Yamada-kun and the Seven Witches

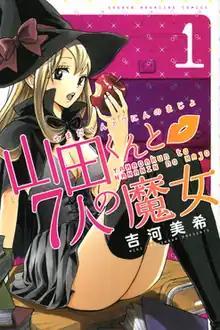
First volume cover, featuring Urara Shiraishi

is a Japanese manga series written and illustrated by Miki Yoshikawa. It was serialized in Kodansha's manga magazine "Weekly Shōnen Magazine" from February 2012 to February 2017, with its chapters collected in 28 volumes. The series was published digitally in English by Crunchyroll starting in 2013 and was licensed in North America by Kodansha USA in 2015.